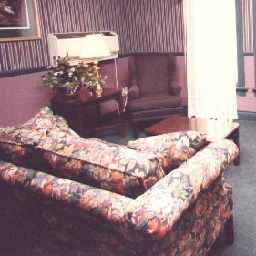
Room type: bedroom